Bush tax cuts

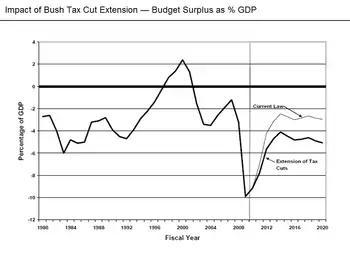
Congressional Research Service (CRS) analysis on extending the tax cuts from September 2010

Most of the tax cuts were scheduled to expire December 31, 2010. Debate over what to do regarding the expiration became a regular issue in the 2004 and 2008 U.S. presidential elections, with Republican candidates generally wanting the cut rates made permanent and Democratic candidates generally advocating for a retention of the lower rates for middle-class incomes but a return to Clinton-era rates for high incomes. During his presidential election campaign, then candidate Obama stated that couples with incomes less than $250,000 would not be subjected to tax increases. This income level later became a focal point for debate over what defined the middle class.